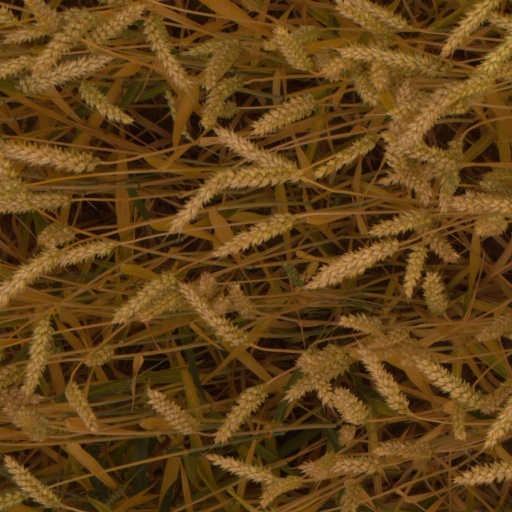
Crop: wheat